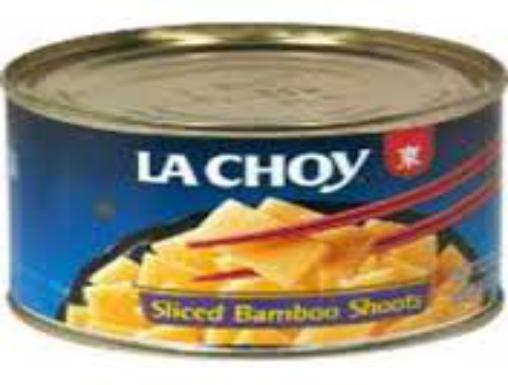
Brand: La Choy
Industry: Food